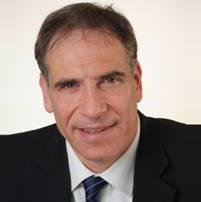
Age: 43